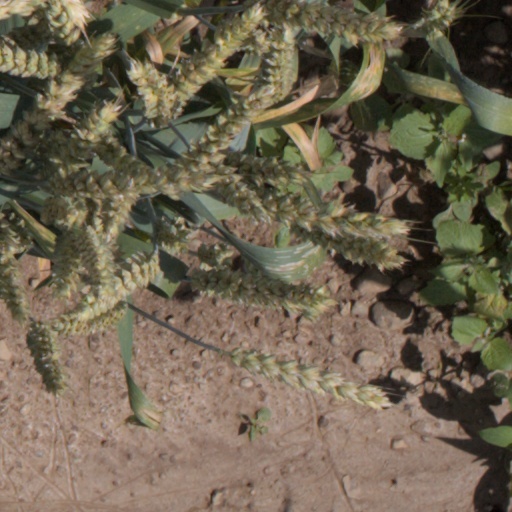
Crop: wheat